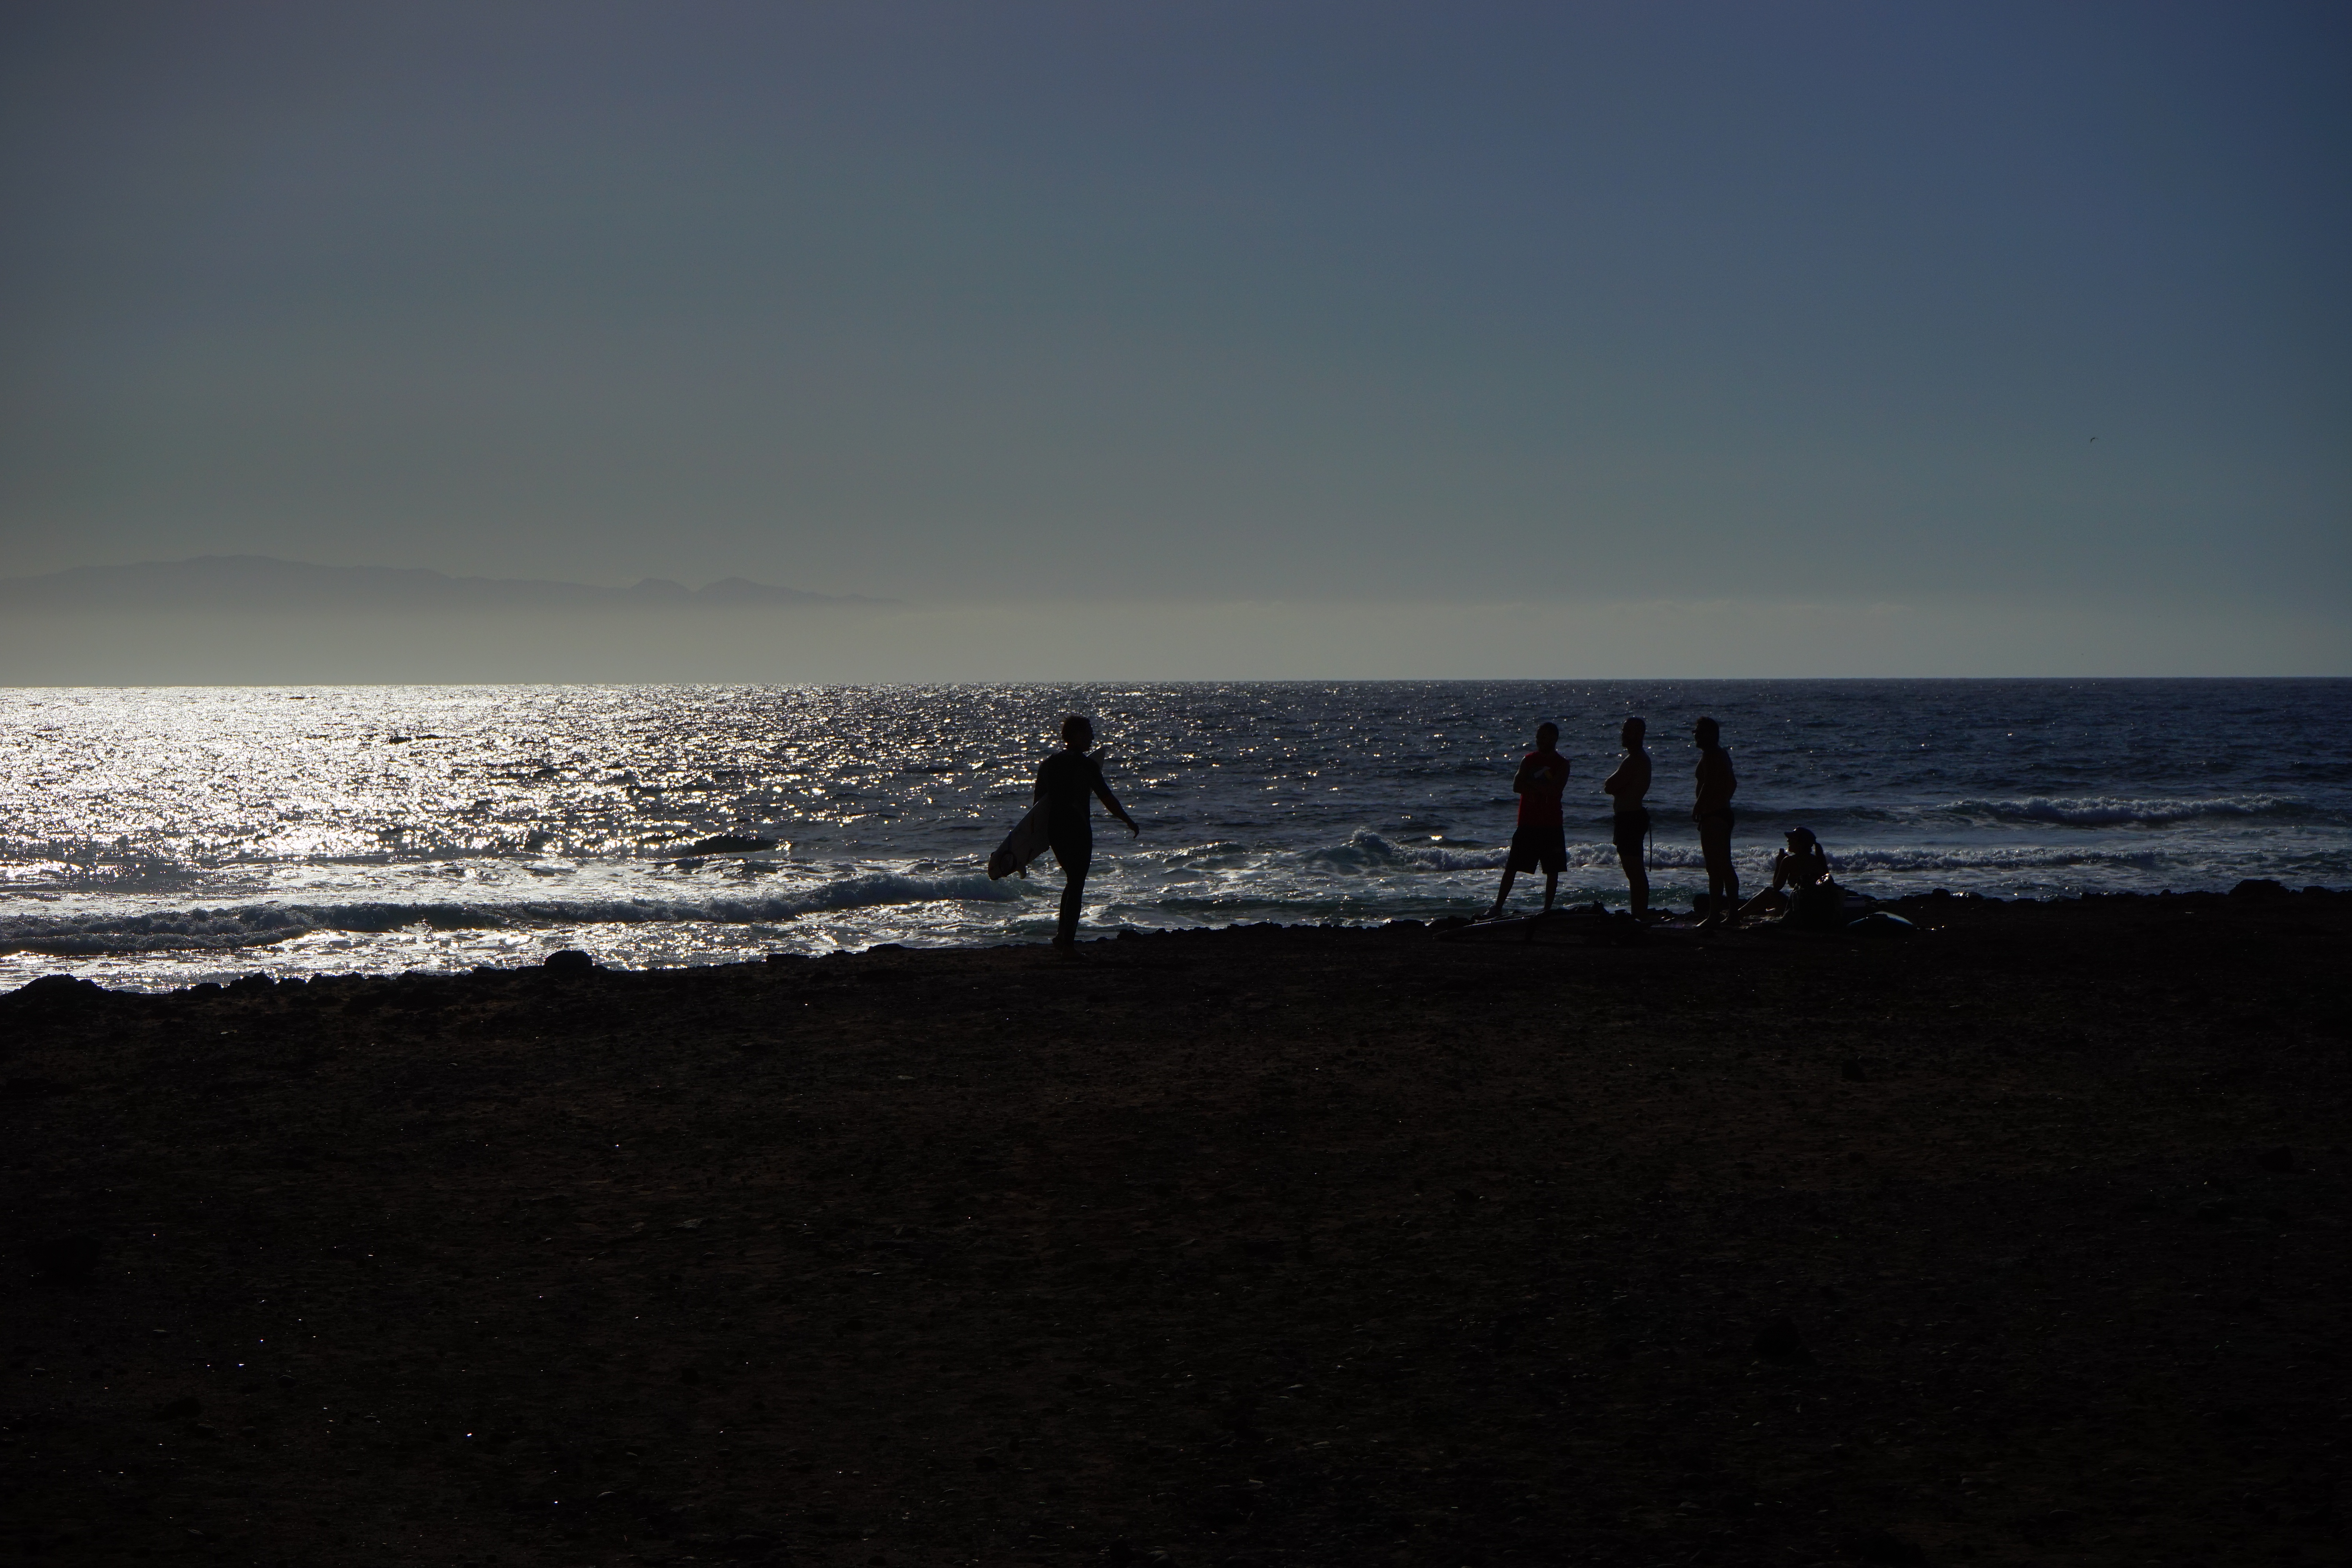
beach, sea, coast, sand, rock, ocean, horizon, cloud, sunrise, sunset, morning, shore, wave, dawn, surfer, dusk, evening, bay, body of water, tenerife, cape, back light, canary islands, wind wave, playa de las americas, americas